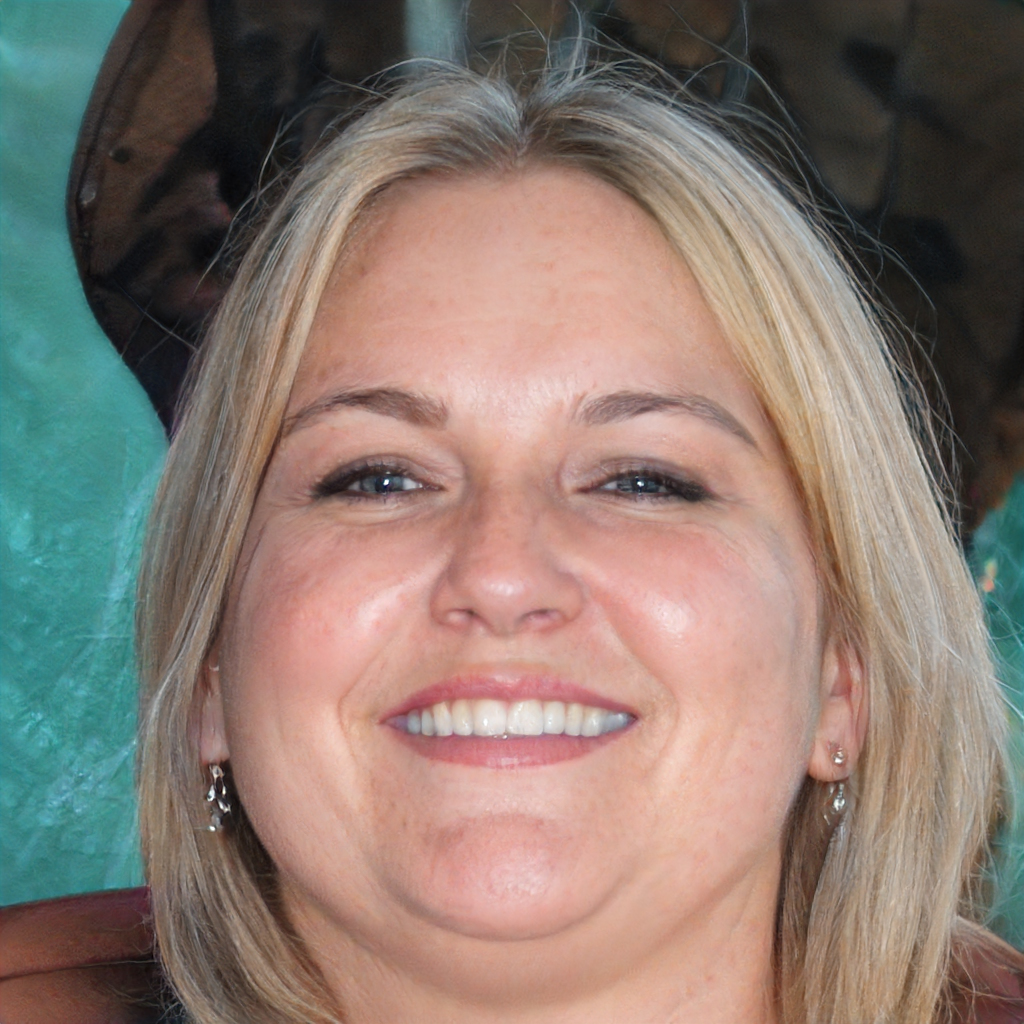
Gender: Female